The Denial of Saint Peter (Caravaggio)

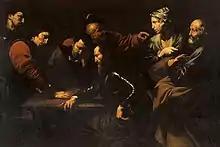
"Denial of Saint Peter" by José de Ribera, oil on canvas, 163 x 233 cm, Galleria Corsini, Rome

Reni must have disposed of the painting some time within the next decade since it appears in Cardinal Paolo Savelli's inventory taken at the Ariccia palace in 1624. Savelli was a patron of Orazio Gentileschi, a contemporary of Caravaggio in Rome, of whom he owned at least twelve paintings.